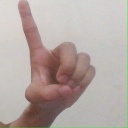
अक्षर: ड